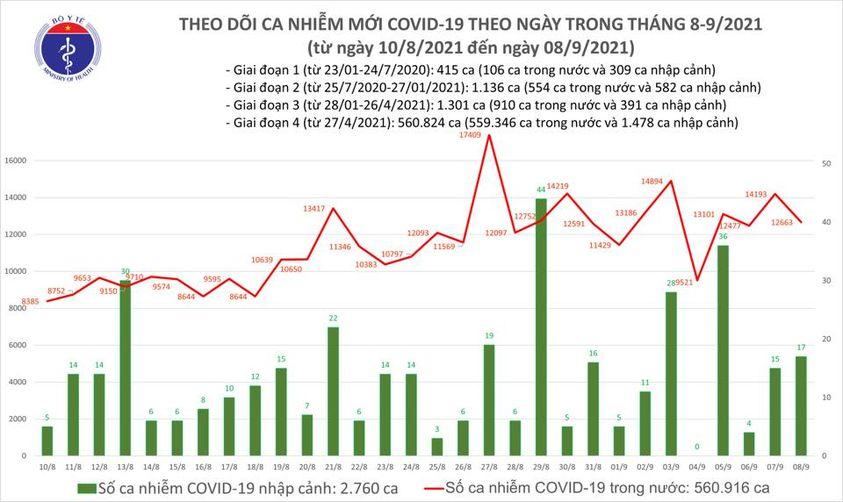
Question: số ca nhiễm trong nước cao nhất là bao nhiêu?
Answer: là 17 409 ca